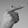
ASL letter: G